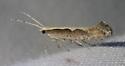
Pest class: diamondback_moth